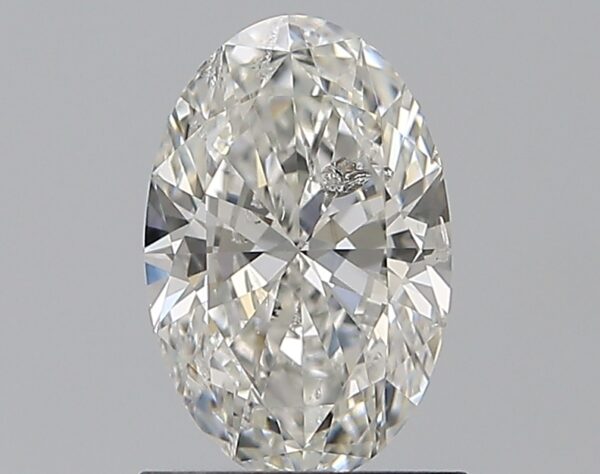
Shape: oval
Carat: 1.02
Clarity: SI2
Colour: G
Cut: EX
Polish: EX
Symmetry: EX
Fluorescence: N
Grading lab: IGI
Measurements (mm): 8.48 x 5.53 x 3.29